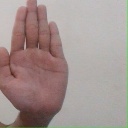
अक्षर: ध